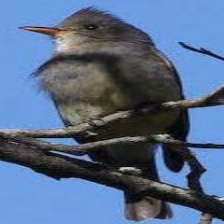
Species: GREATER PEWEE
Scientific name: CONTOPUS PERTINAX